Burmese fritters

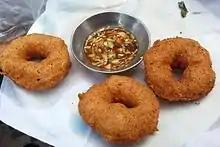
"Mat pe kyaw", a fritter made with fried mung beans.

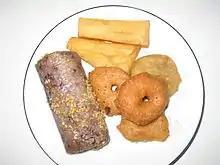
"Paung din" and Burmese fritters are a common breakfast food in Myanmar (Burma).

Diced onions, chickpea, potatoes, a variety of leafy vegetables, brown bean paste, Burmese tofu, chayote, banana and crackling are other popular fritter ingredients. Typical Burmese fritters include: